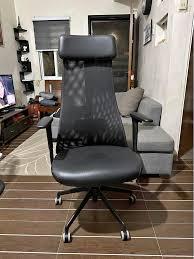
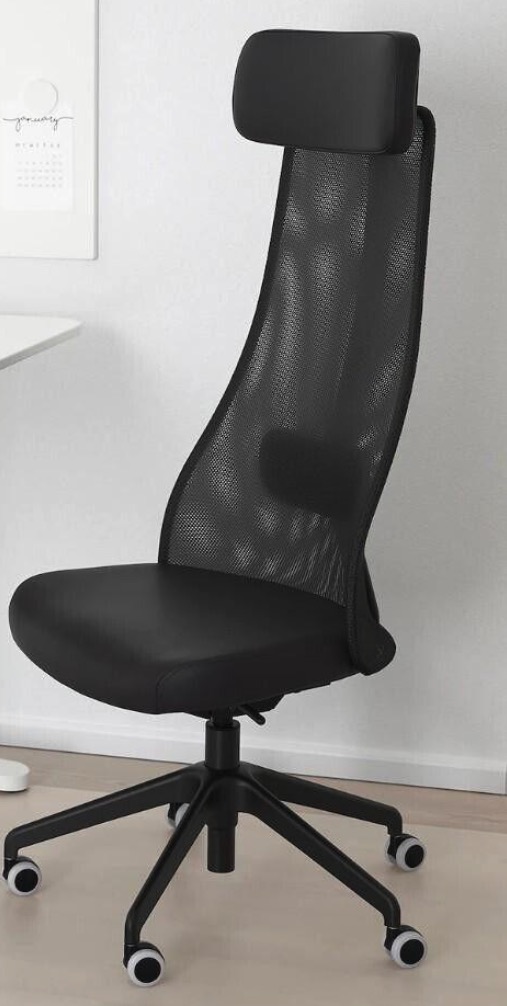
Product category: items_chair
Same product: yes